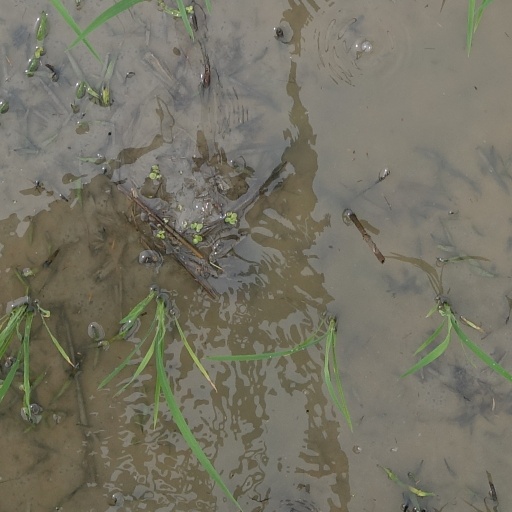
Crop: rice